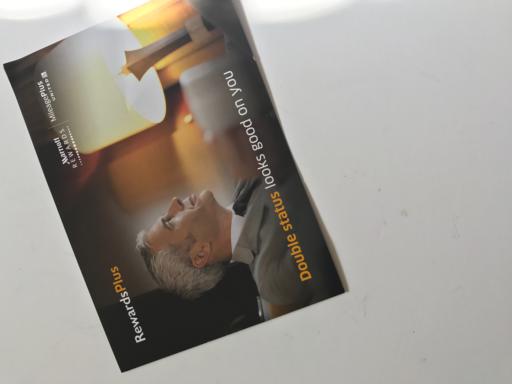
Label: paper